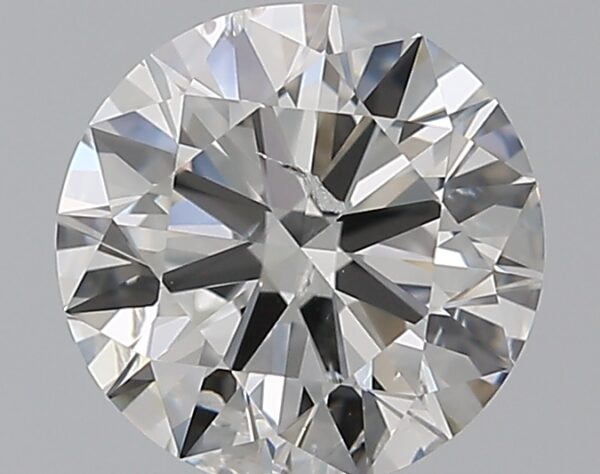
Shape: round
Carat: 1.07
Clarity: SI2
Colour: F
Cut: EX
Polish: EX
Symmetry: EX
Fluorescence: N
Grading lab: IGI
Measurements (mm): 6.57 x 6.54 x 3.96